Whitewall tire

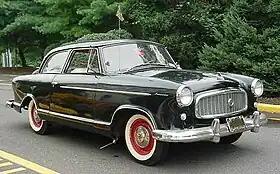
1950s Rambler American with vintage aftermarket "curb feeler"

The availability of whitewall tires was limited in the US during the supply shortages of raw materials during World War II and the Korean War.